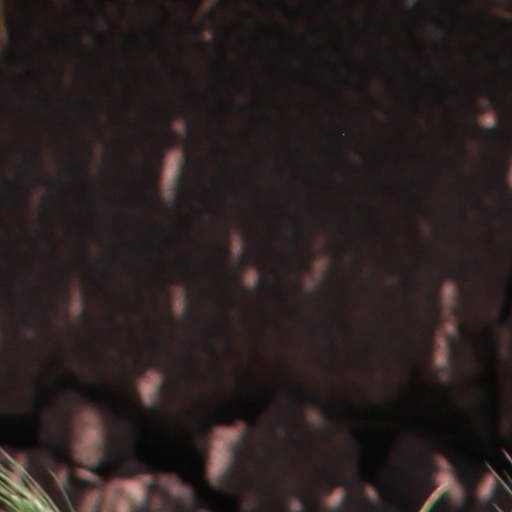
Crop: wheat